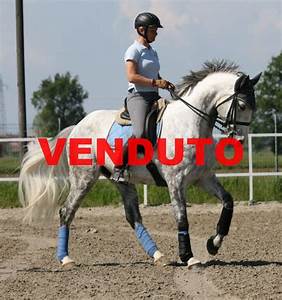
Label: horse